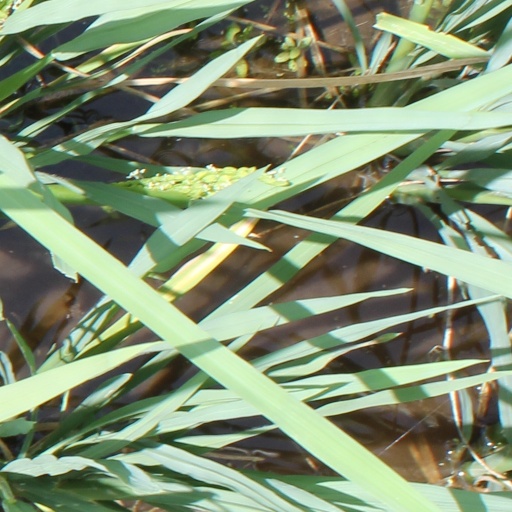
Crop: rice